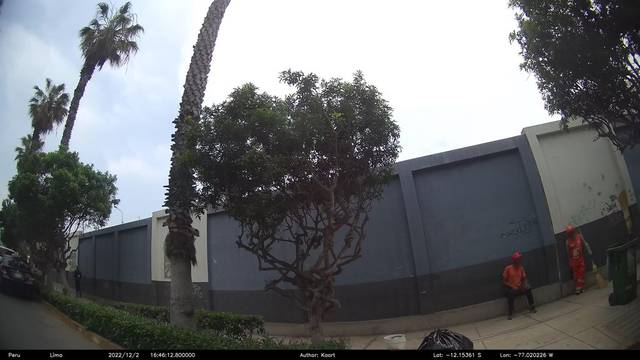
Region: Peru
Coordinates: -12.154, -77.02